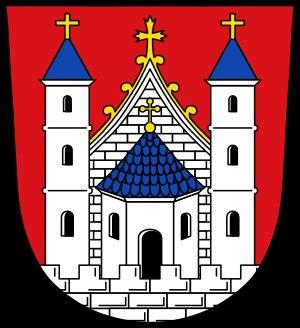
Mellrichstadt est une ville allemande, située en Bavière, dans l'arrondissement de Rhön-Grabfeld.